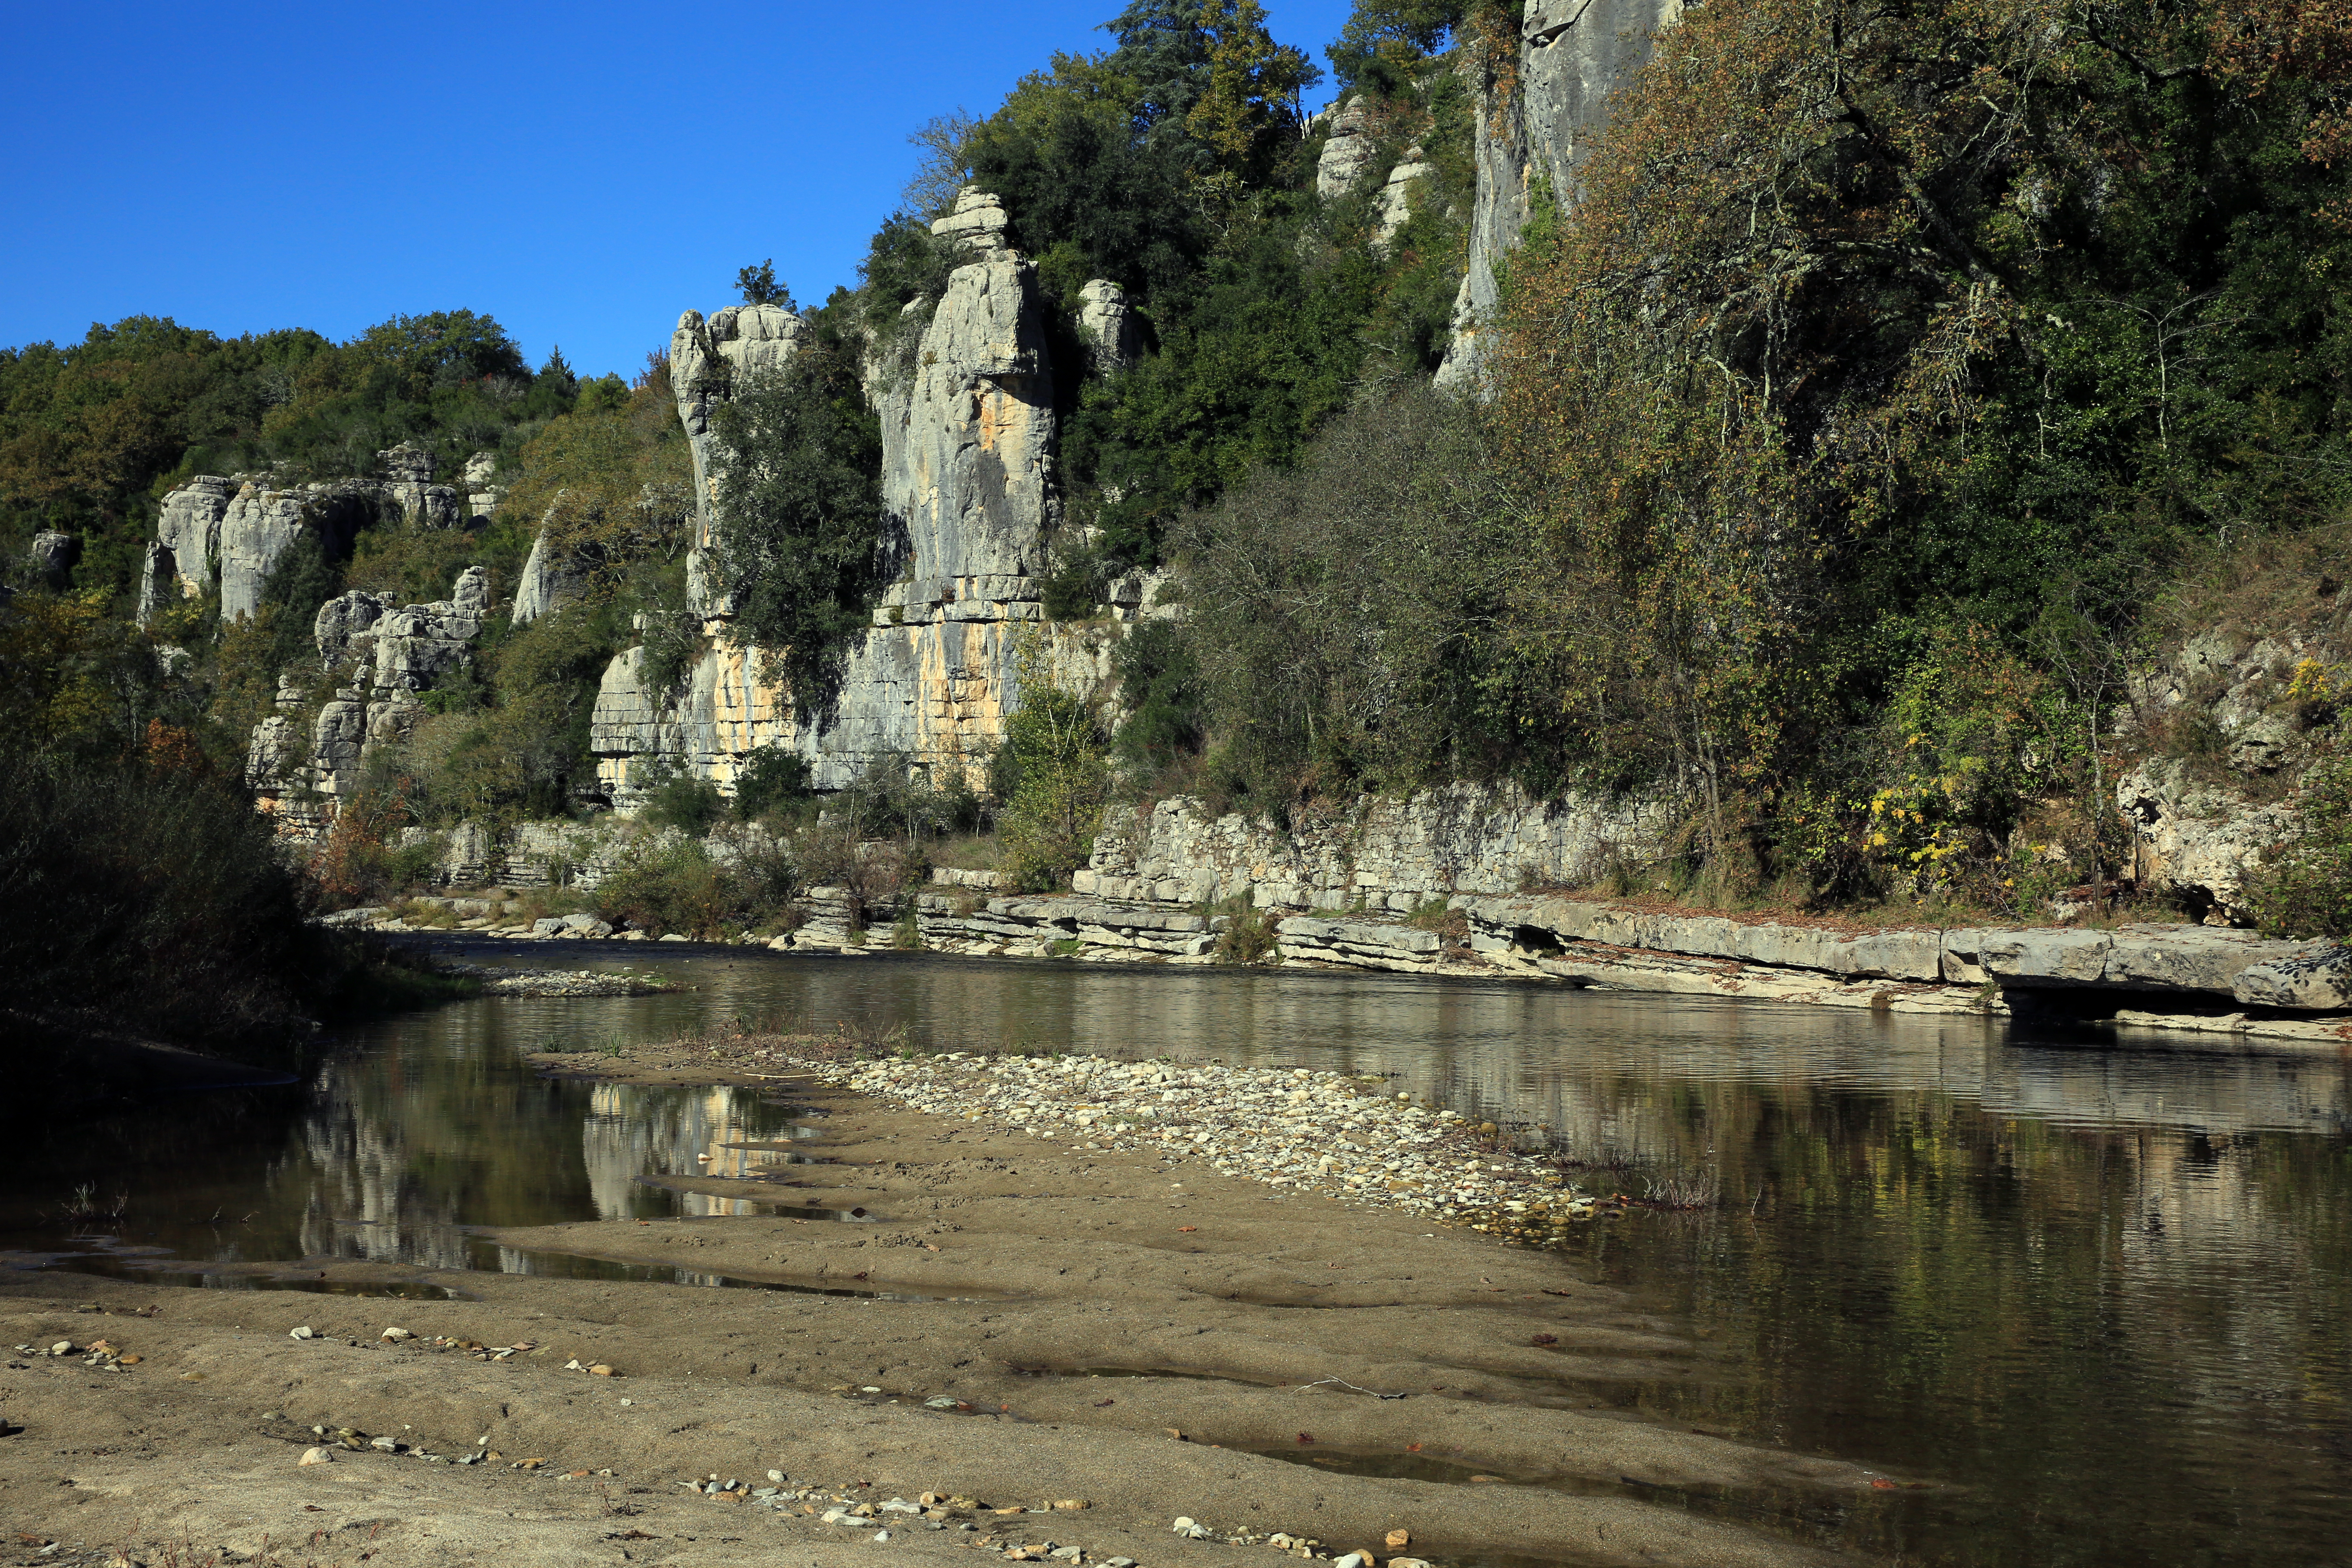
landscape, water, rock, lake, river, valley, cliff, europe, reflection, terrain, la, midi, 5d, isasza, southfrance, sdfrankreich, zuidfrankrijk, mditerrane, rhnealpes, ardche, sudardche, wadi